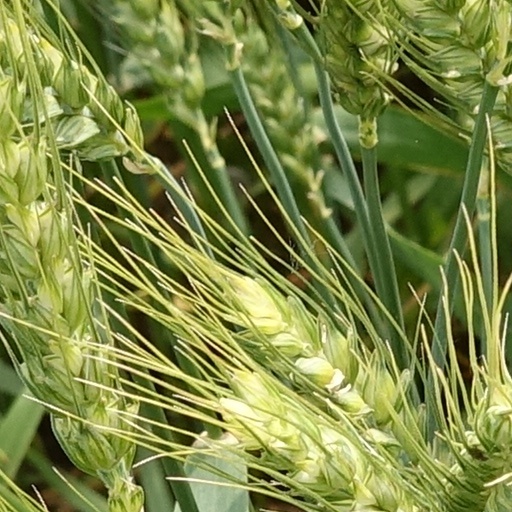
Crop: wheat